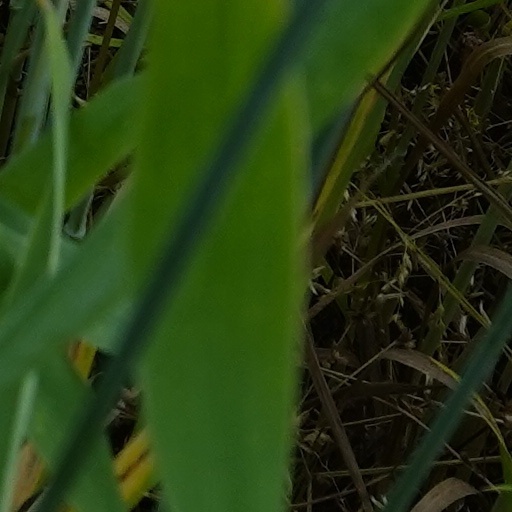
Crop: wheat